List of EastEnders characters introduced in 2006

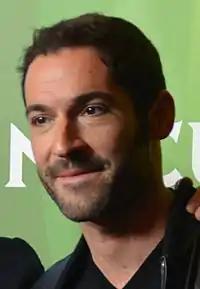
Tom Ellis appeared across four months as GP Oliver Cousins.

When Oliver first appears, he is knocked over by Dot Branning (June Brown) and is locked out of his house naked. Mo Harris (Laila Morse) picks the lock for him, but as his towel is caught in the door, he then has just his hands to cover himself. Cousins gives Honey Edwards (Emma Barton) advice about her unborn baby, finds Ben Mitchell (Charlie Jones) when he runs away, and talks to Little Mo Mitchell (Kacey Ainsworth) about her baby Freddie (Alex Kilby and Tom Kilby), thinking that she is suffering from stress. He then develops romantic feelings for Little Mo.